Alice Hibbert-Ware

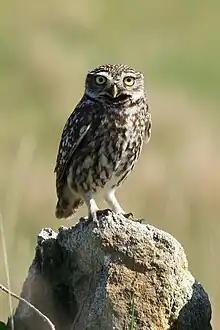
Little Owl ("Athene noctua)"

Hibbert-Ware is most notable for her ornithological research into the Little Owl's feeding habits. She first published her observations of the Little Owl in 1918. In the 1930s, there was a campaign, largely by the hunting groups including British Field Sports Society, to remove the Little Owl from the list of protected birds, with the accusation that they killed chicks of poultry and game birds. By 1936, the Little Owl had been removed from the protected list from fifteen counties under the approval of the Home Office. Hibbert-Ware was asked by the British Trust for Ornithology to lead an inquiry from 1936-1937. Her research involved the analysis of 2460 pellets, 76 nests and larders and 28 gizzards. She wrote in her report that only two game chicks and seven poultry chicks were taken during the 16 months studied and that the Little Owl fed largely on insects year round and some small rodents. As a newspaper at the time put it "the Little Owl was found 'not guilty'" of killing songbirds or chicks as a result of her report. Ministry of Agriculture accepted her report and, via the Home Office, sent sending a memorandum to every local authority stating that "the Little Owl is to be ranked with other Owls as a very useful bird."